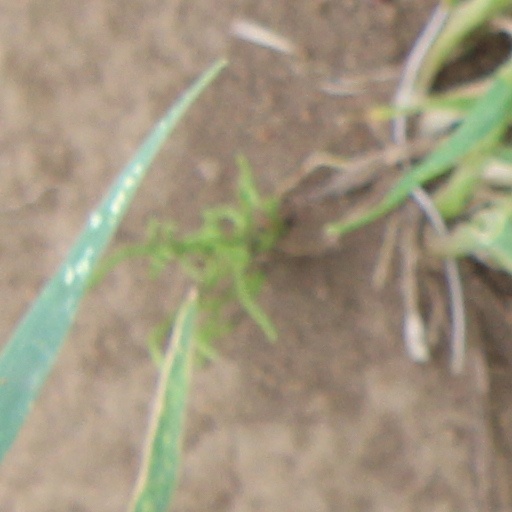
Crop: wheat